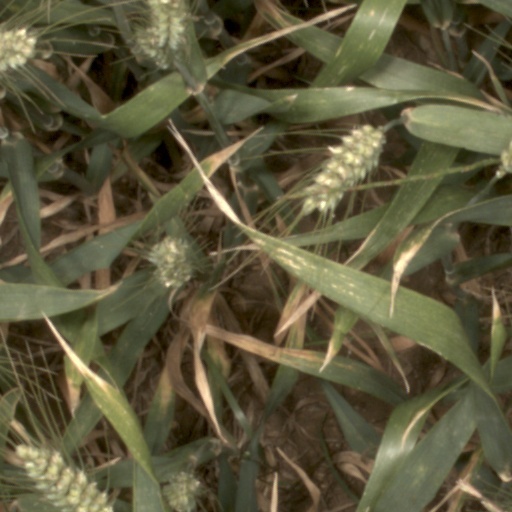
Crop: wheat